William Jennings Bryan 1896 presidential campaign

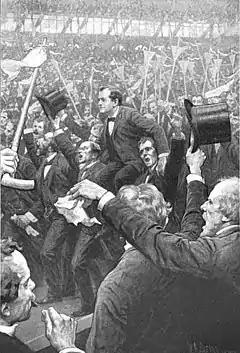
Artist's sketch of Bryan carried on the shoulders of delegates after making the Cross of Gold speech

On the morning of July 9, 1896, thousands of people waited outside the Coliseum, hoping to hear the platform debate. The galleries were quickly packed, but the delegates, slowed by fatigue from the first two days and the long journey from the downtown hotels, were slower to arrive. It was not until 10:45 am, three-quarters of an hour late, that Chairman White called the convention to order. Bryan arrived during the delay; he was greeted with a musical tribute from one of the convention bands, which then returned to playing a medley of Irish melodies. Once White started the proceedings, he turned over the gavel to Senator Jones, who read the proposed platform to great applause from silver delegates, and hissing from gold men. The minority report attracted the opposite reaction.